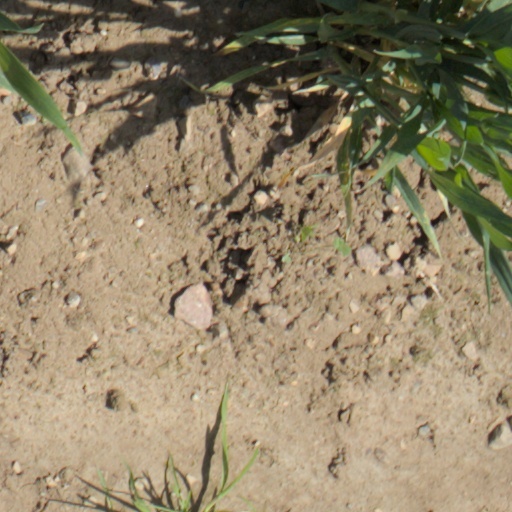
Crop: wheat